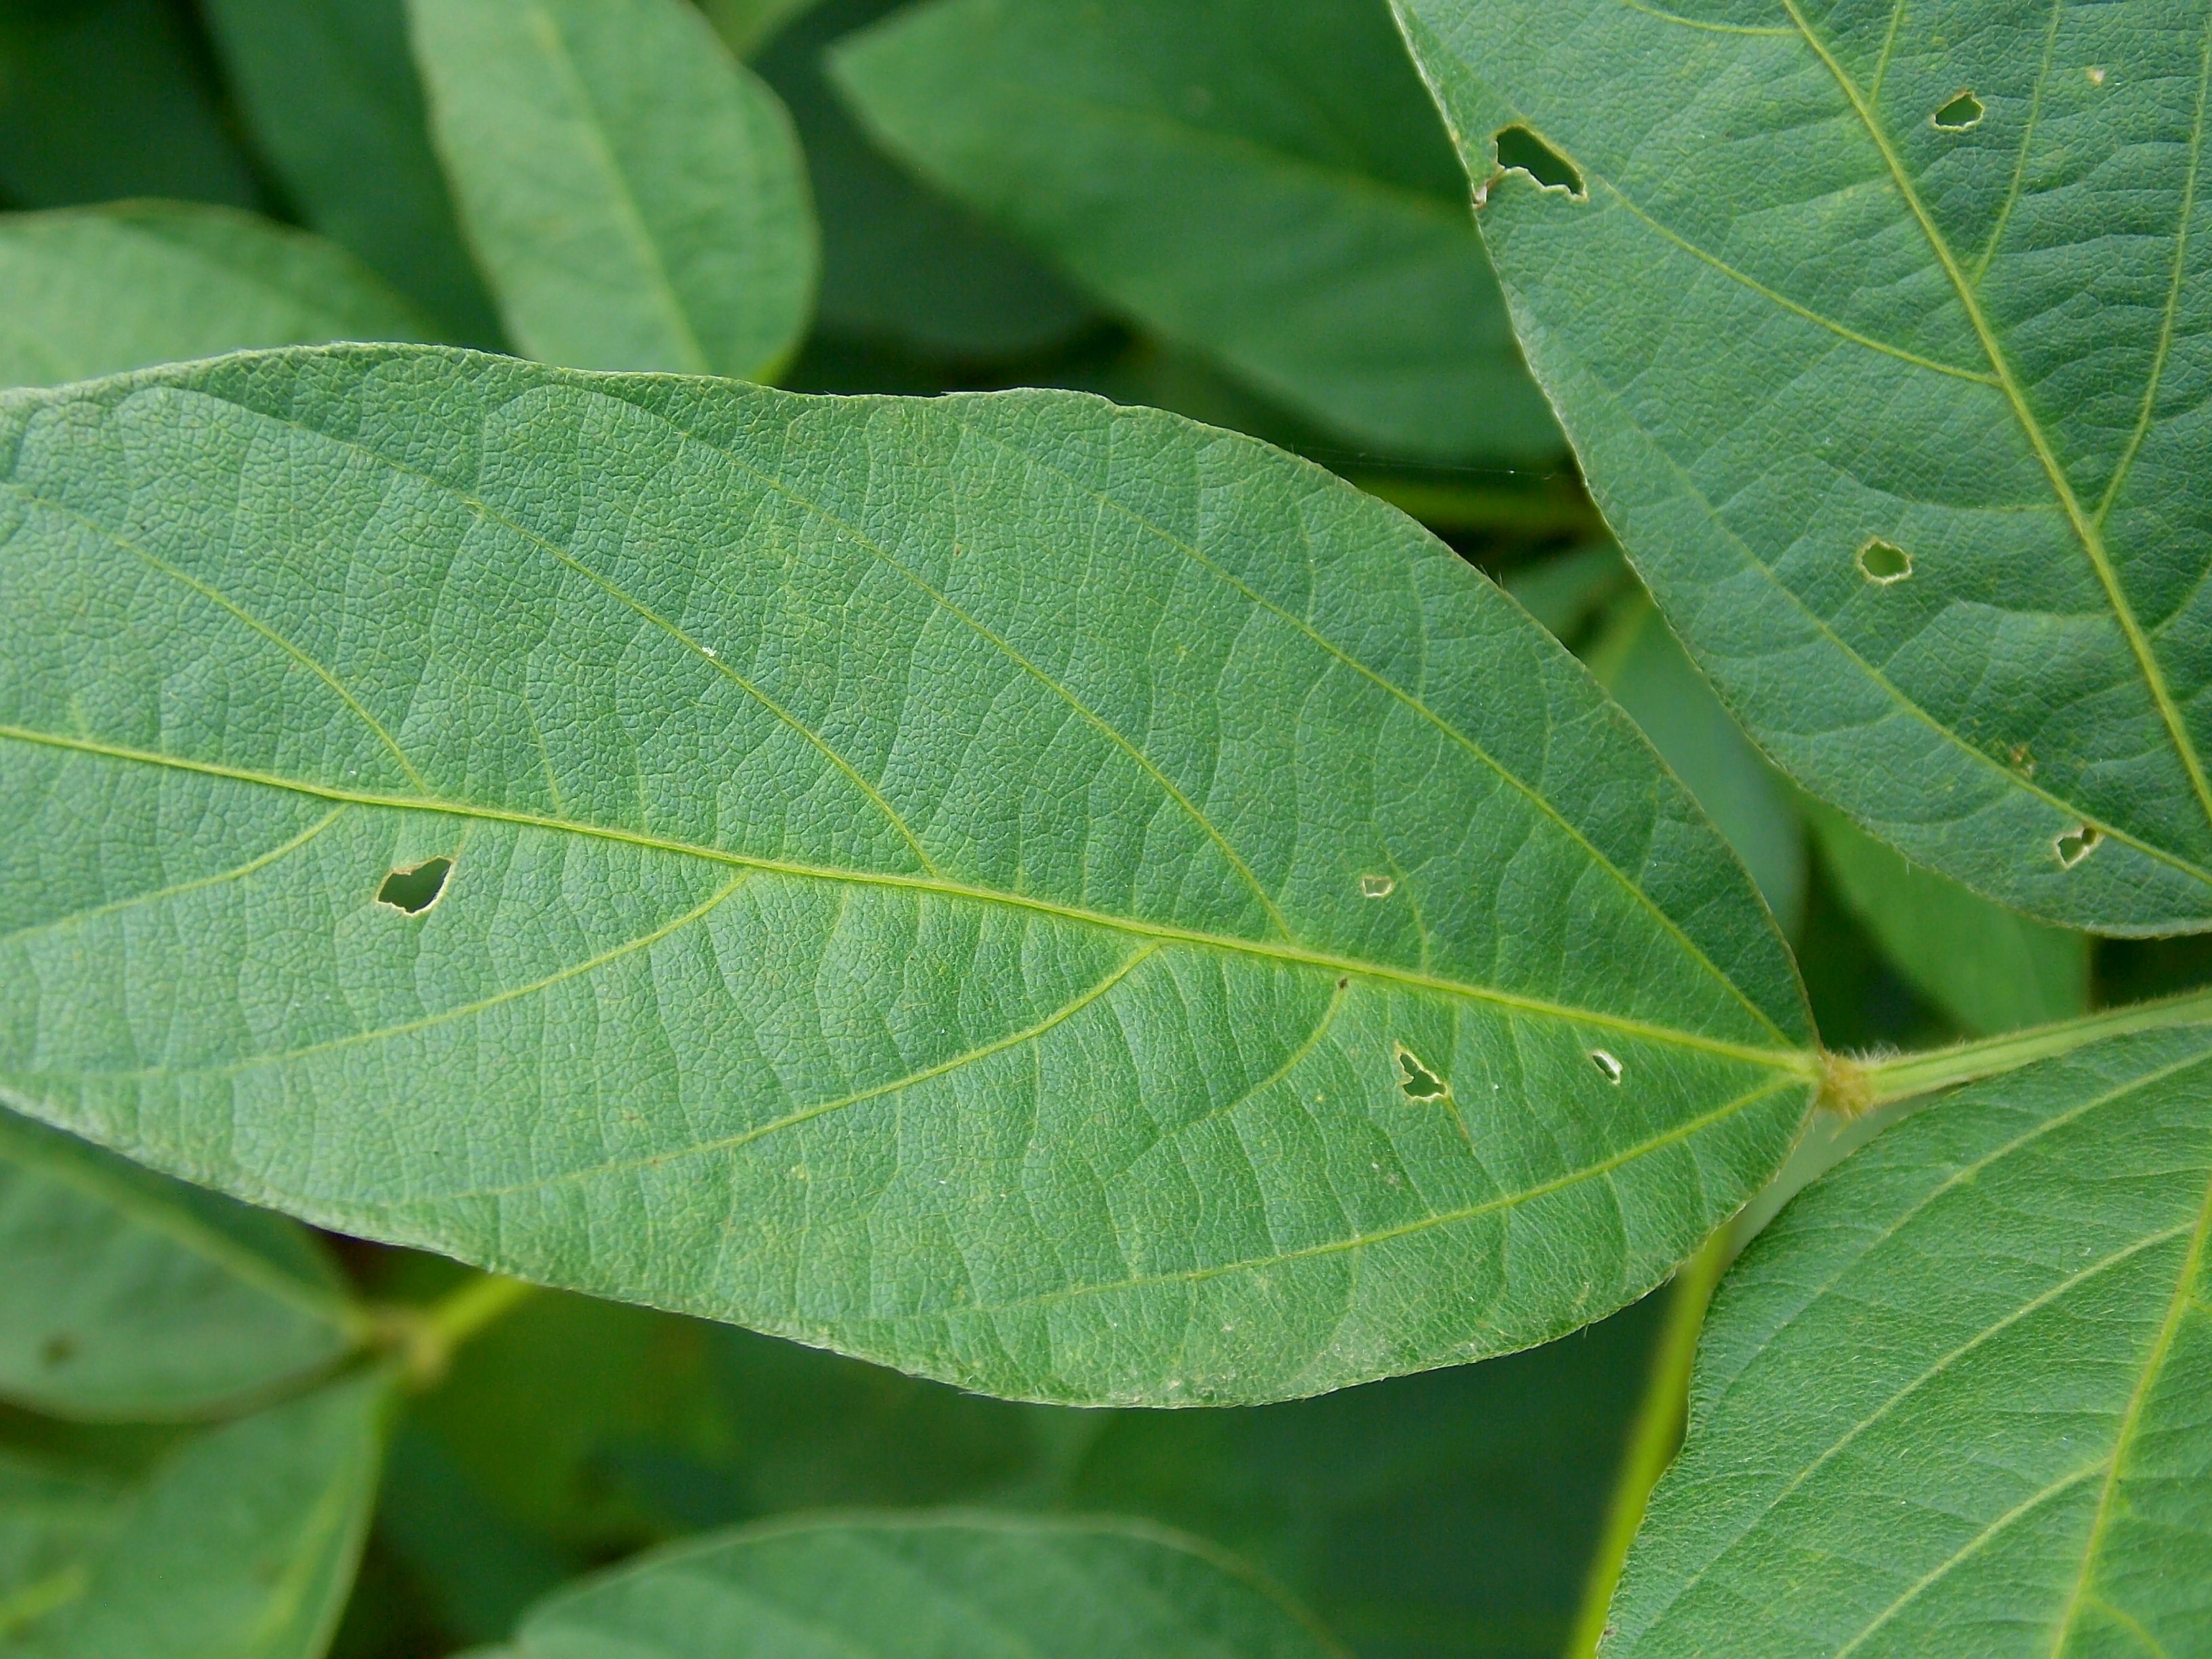
Label: Healthy